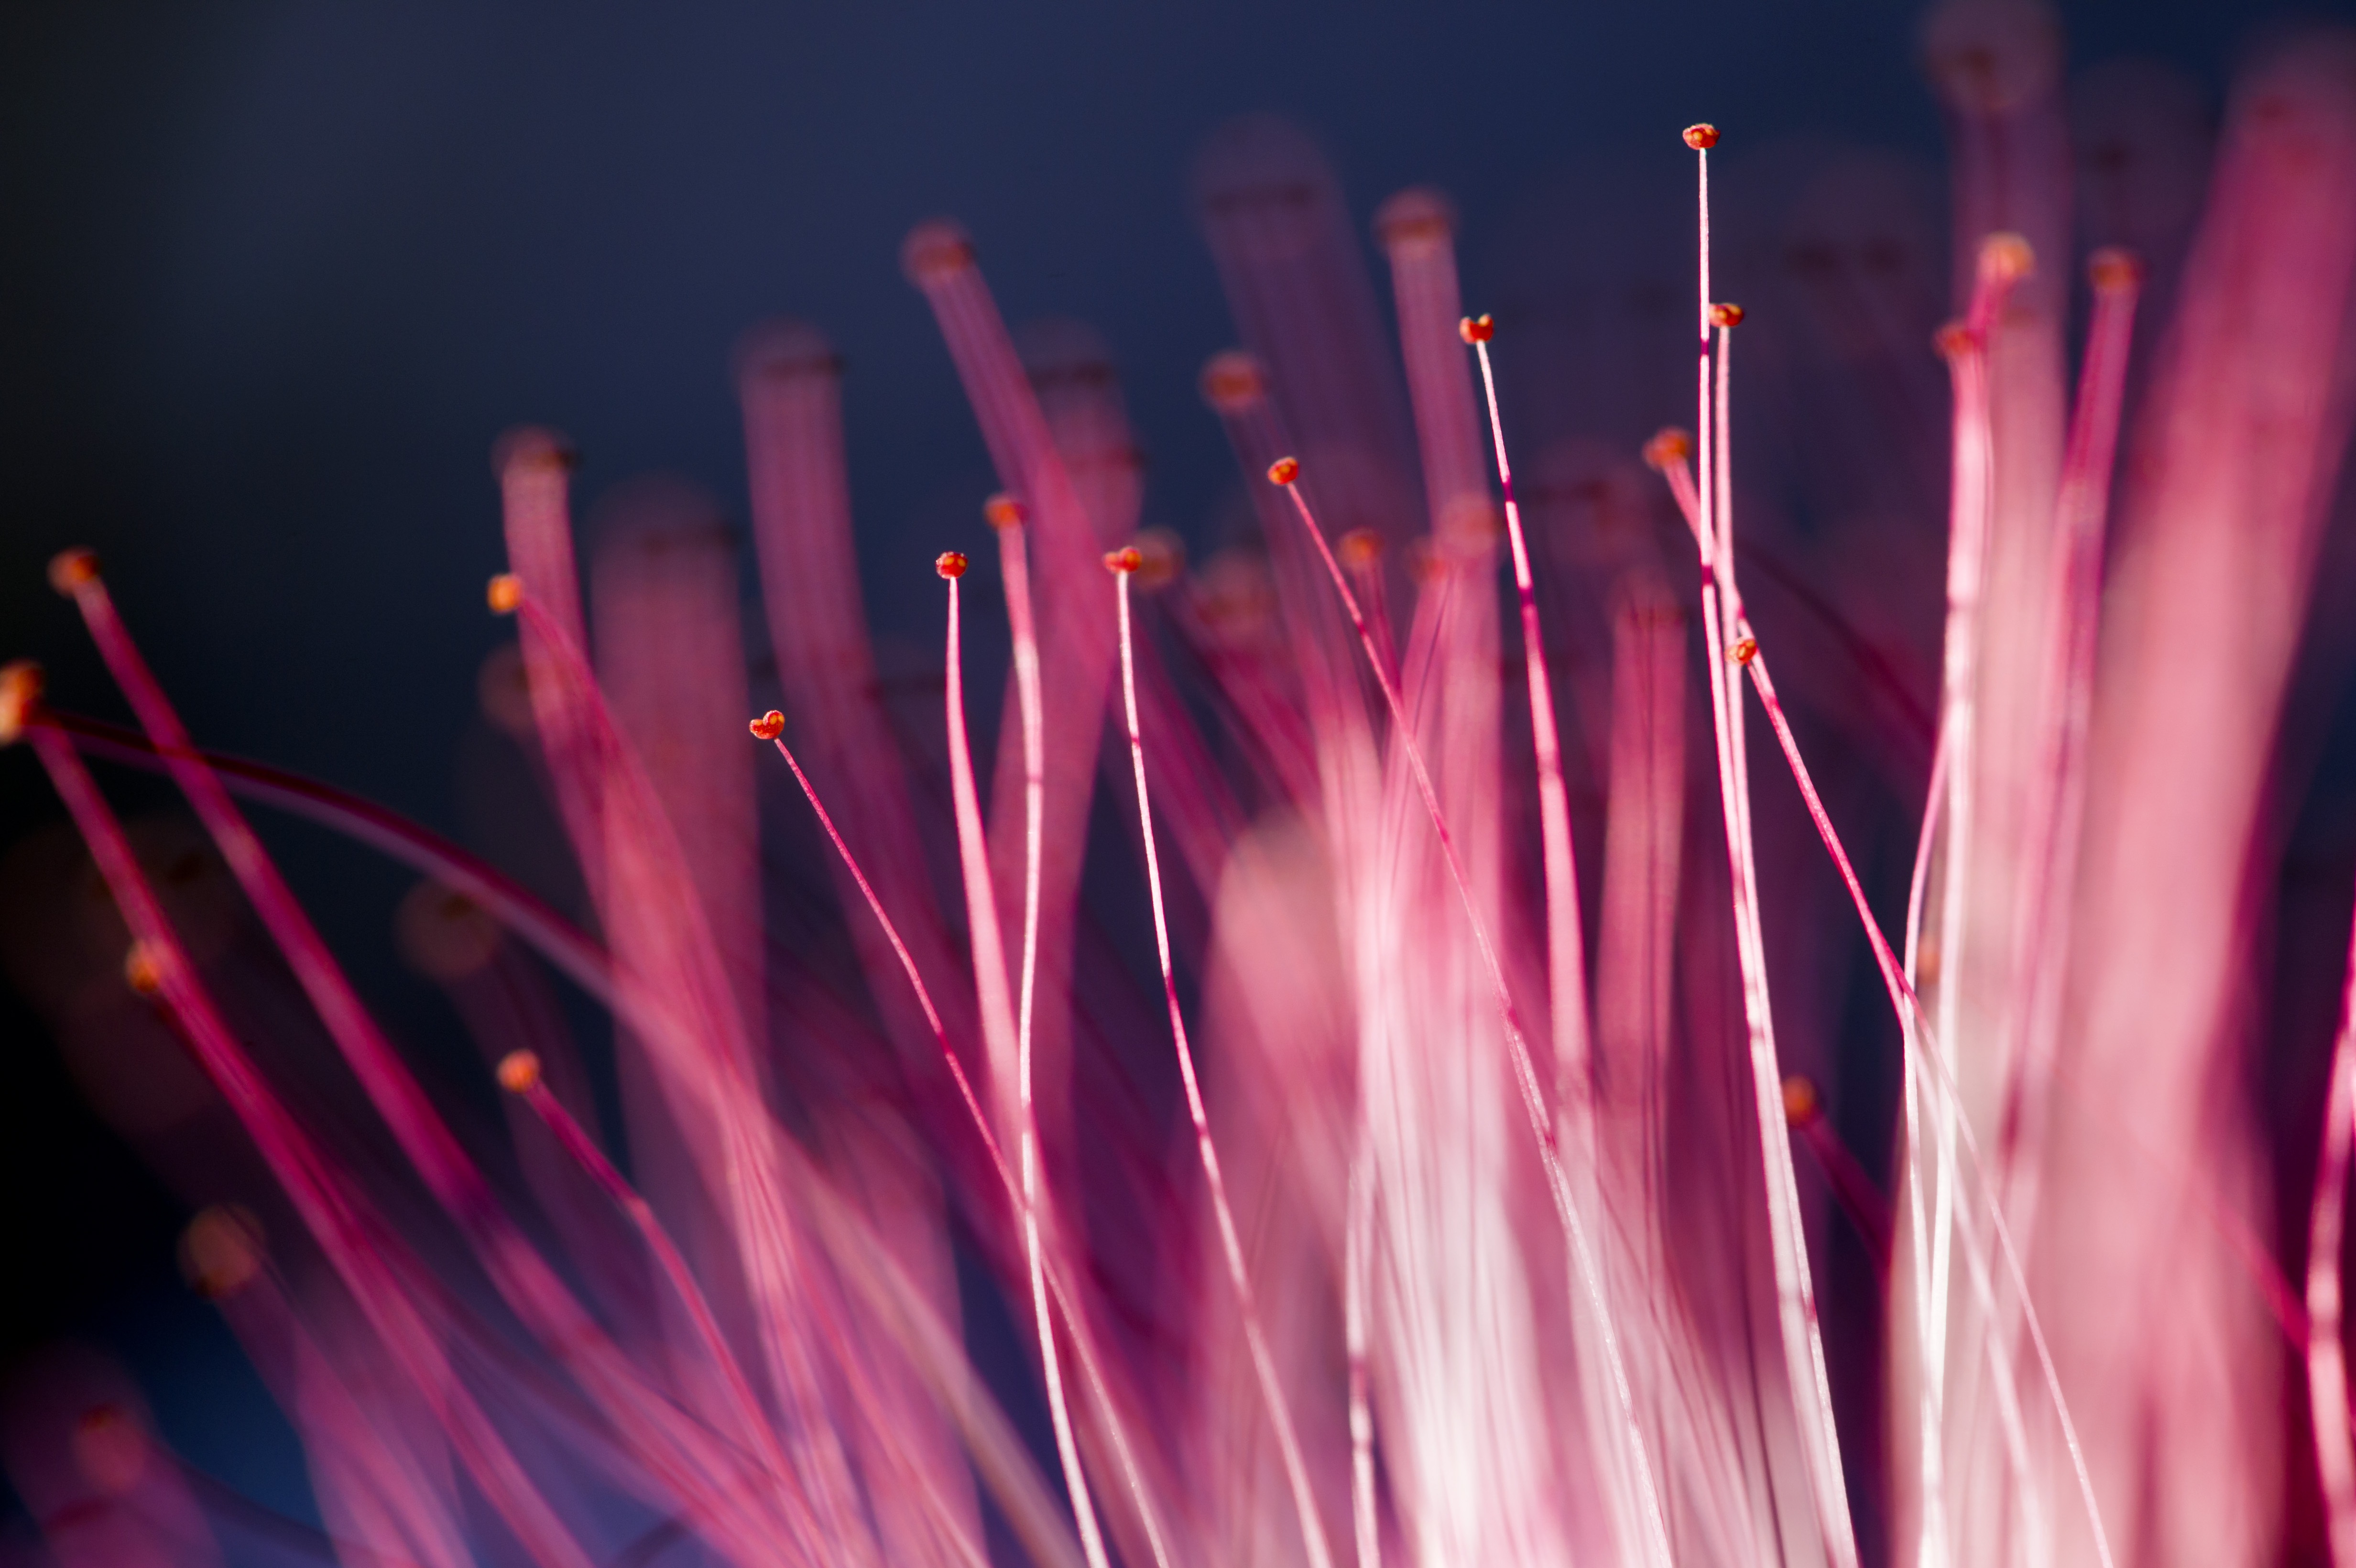
light, flower, purple, sparkler, concert, tropical, color, stage, performance, elegant, macro photography, rock concert, dancing petals